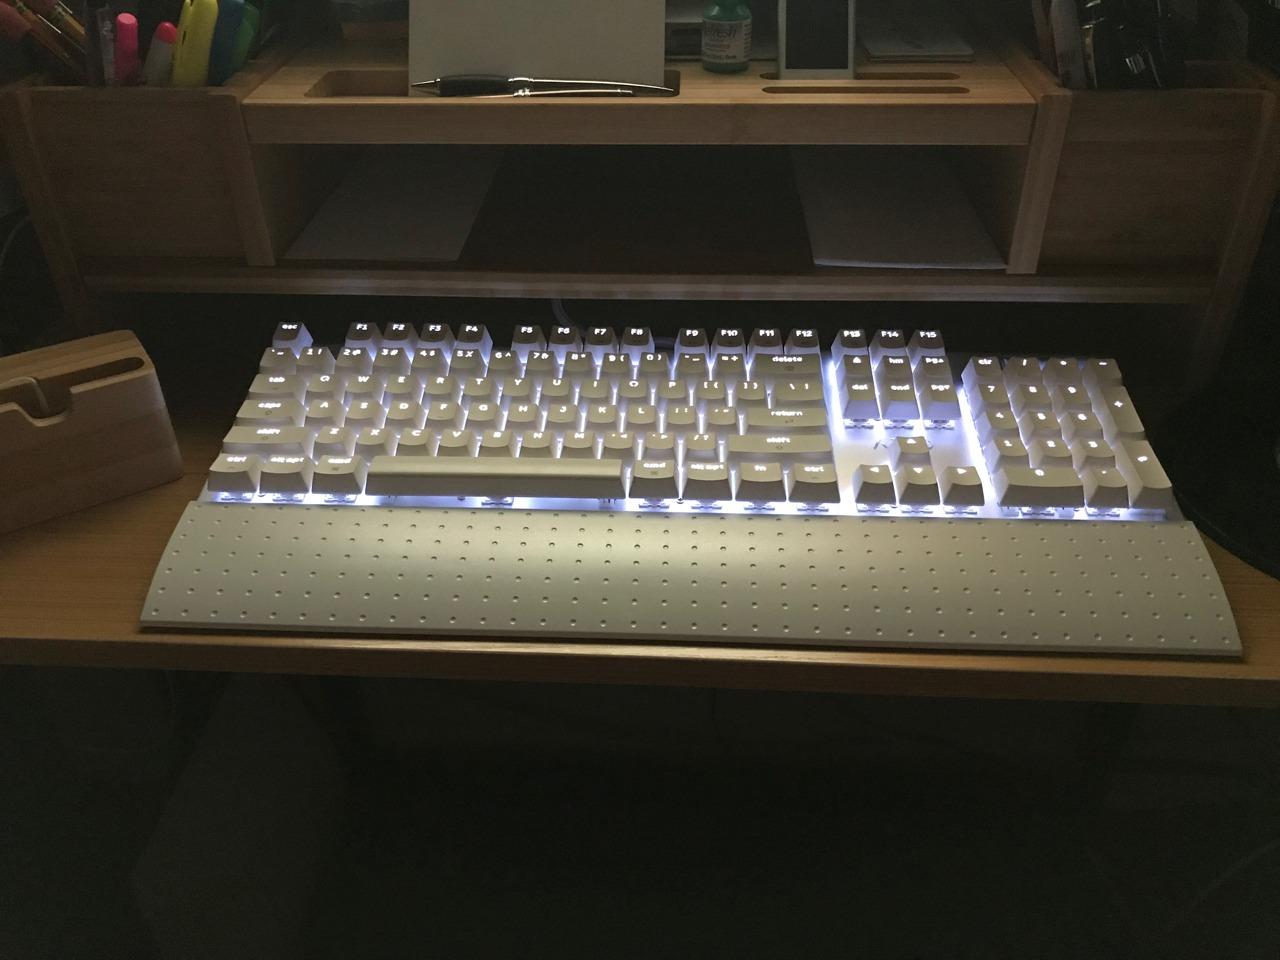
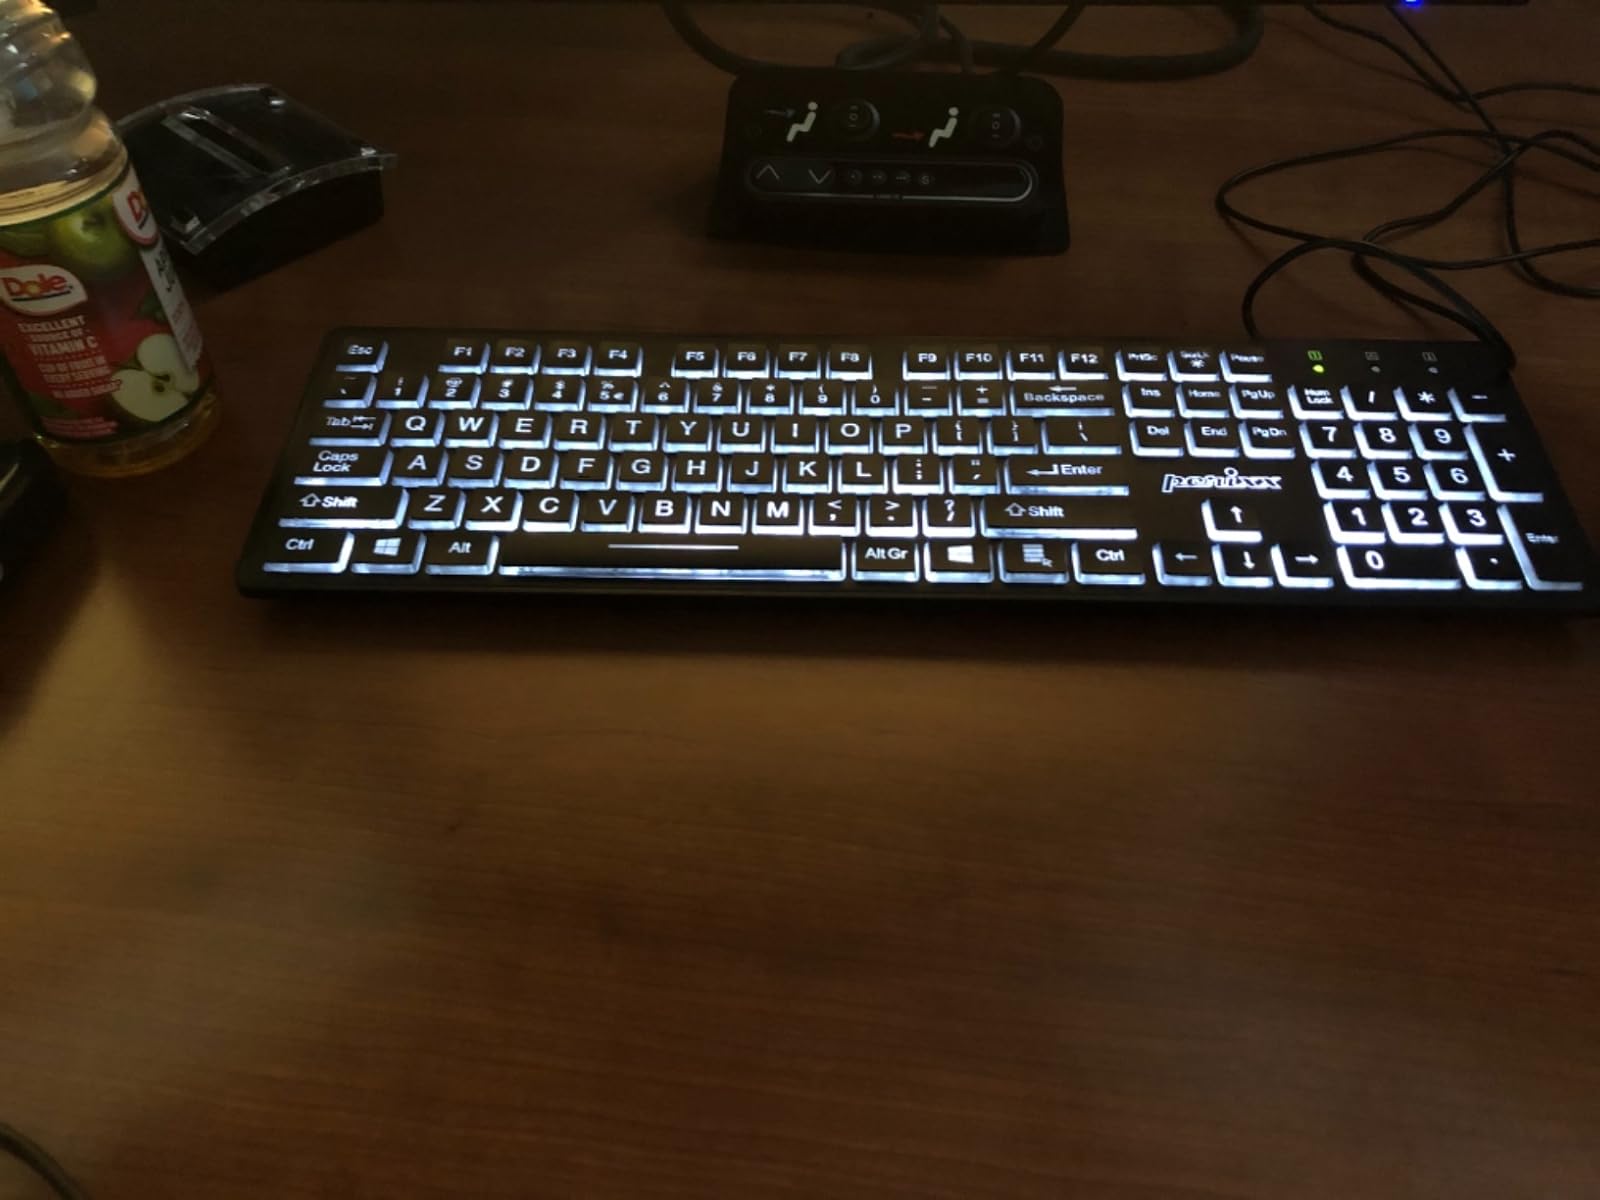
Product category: keyboard
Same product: no